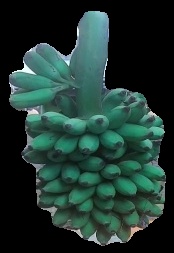
Variety: elakki-bale
Grade: grade2